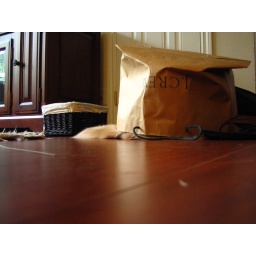
stupid cat in a bag